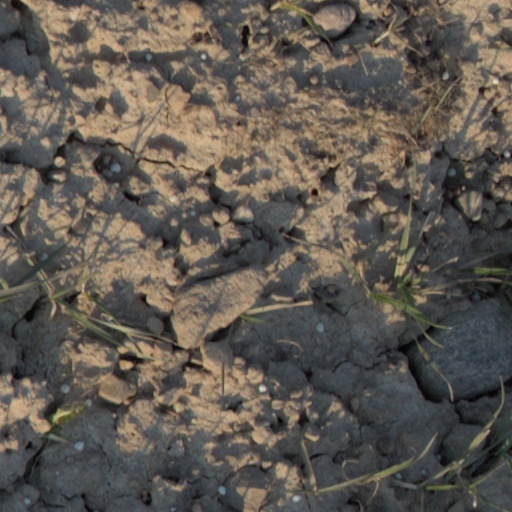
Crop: wheat